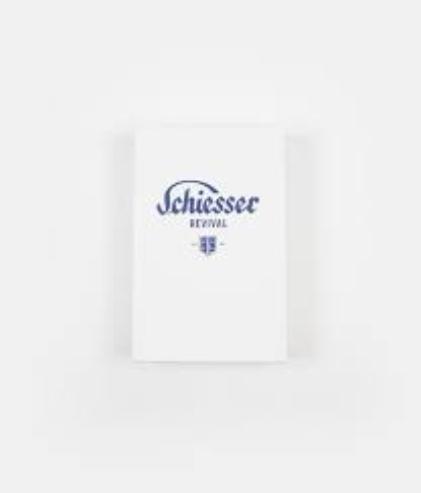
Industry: Clothes